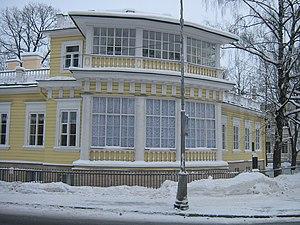
Saint-Pétersbourg. ville Pouchkine.